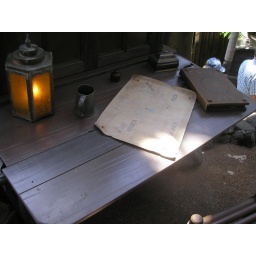
This is the study table for the Swiss Family Robinson display. It's a cool huge tree house in Magic Kingdom.